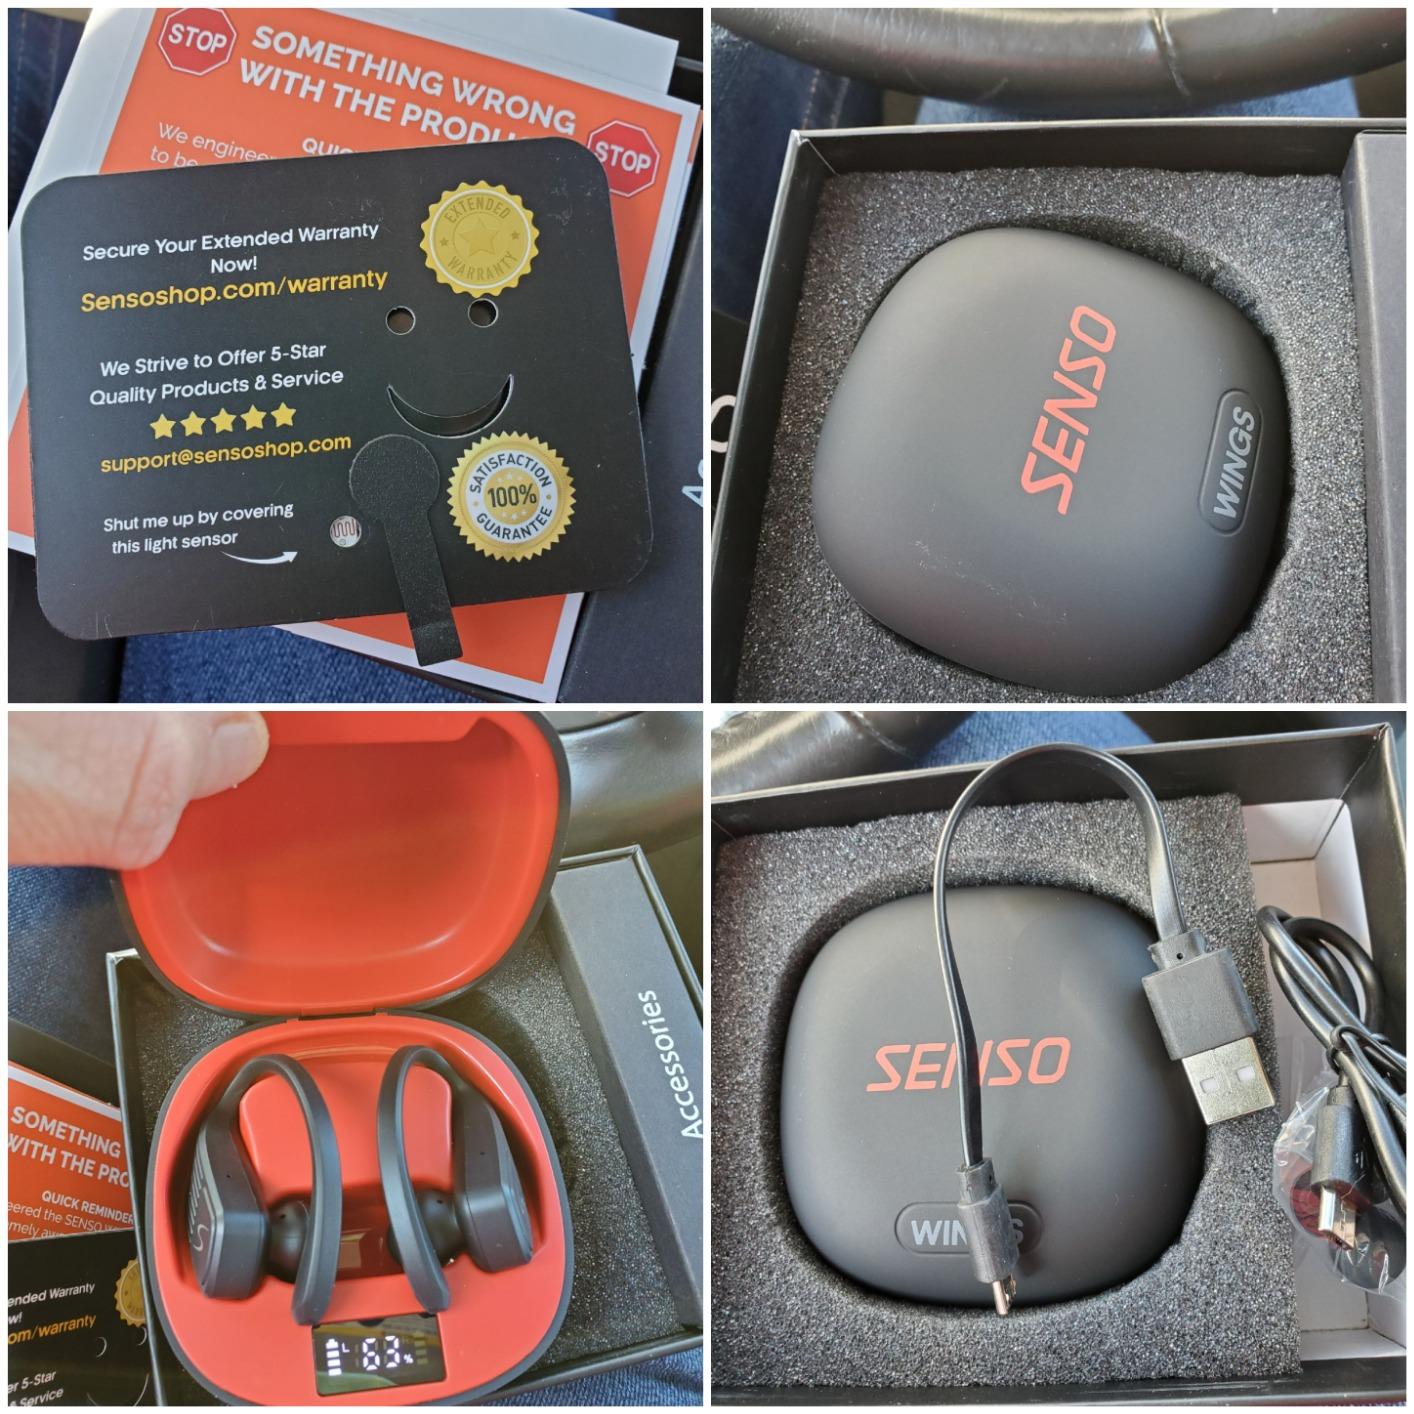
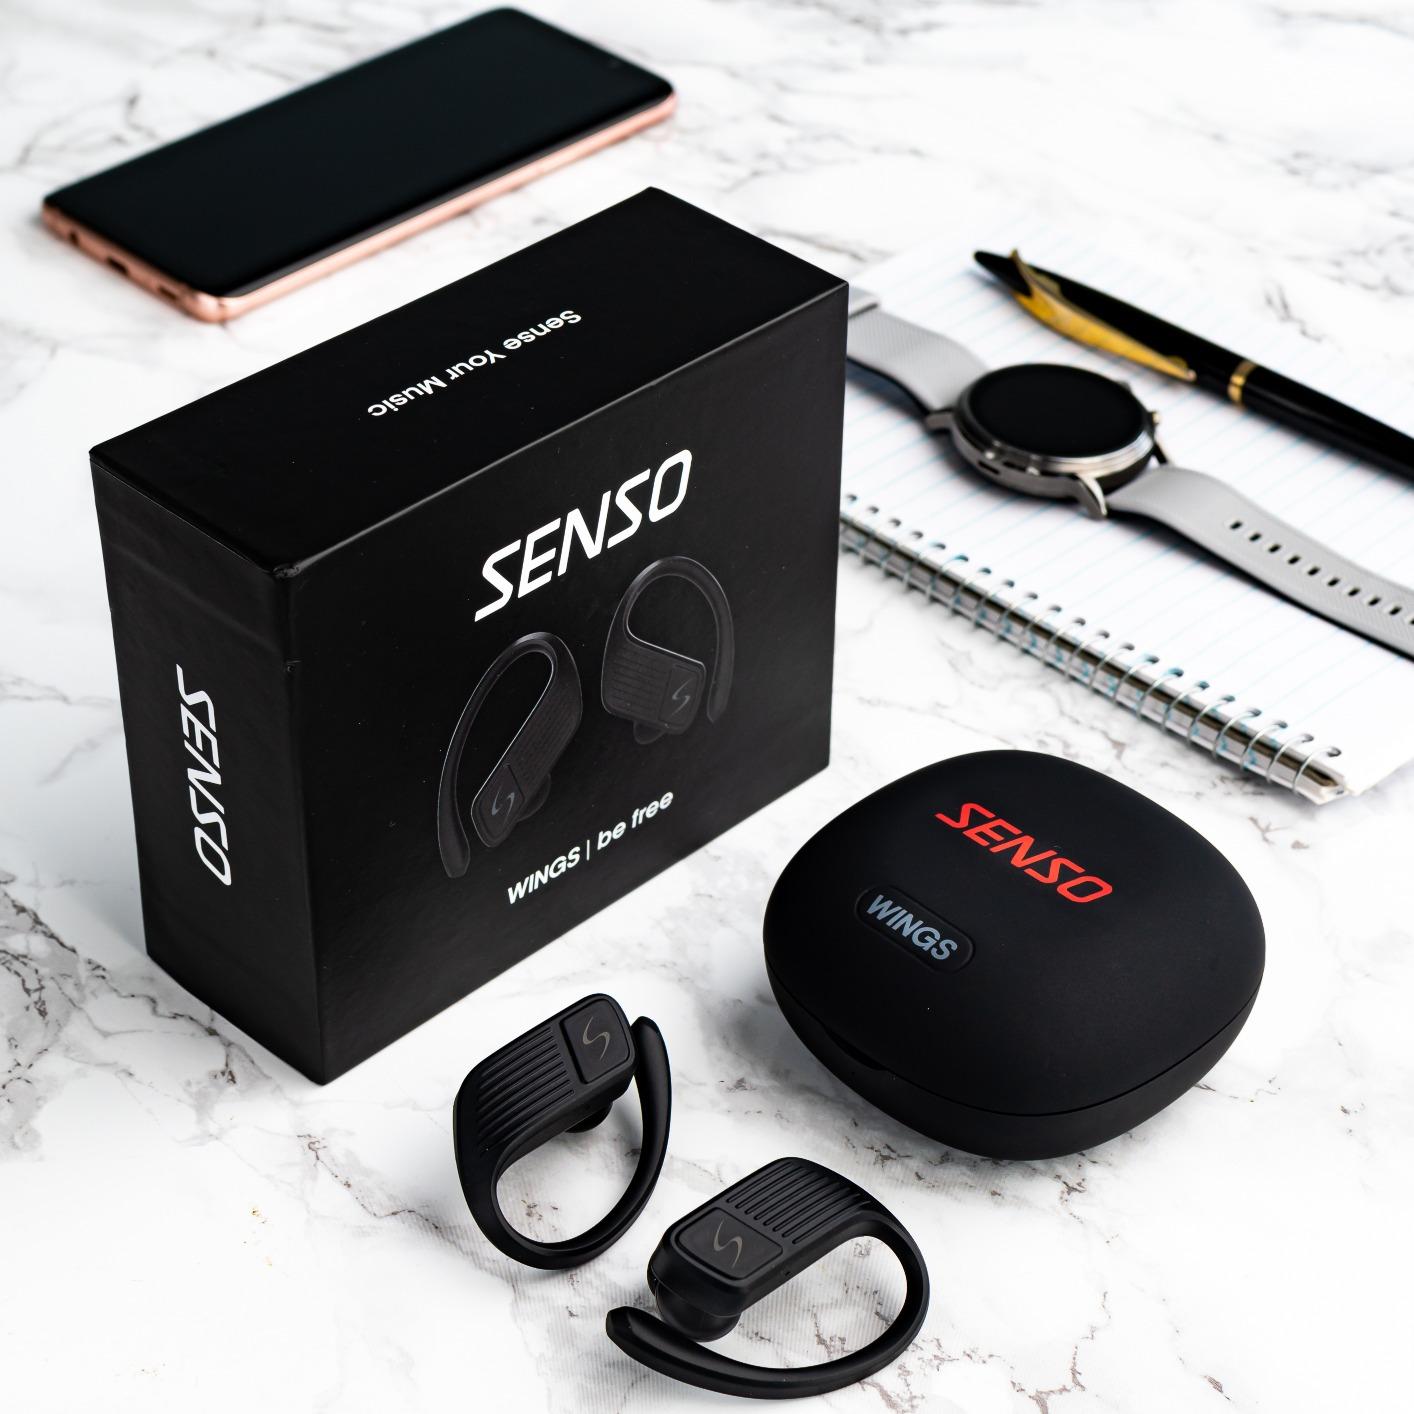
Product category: earbuds
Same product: yes